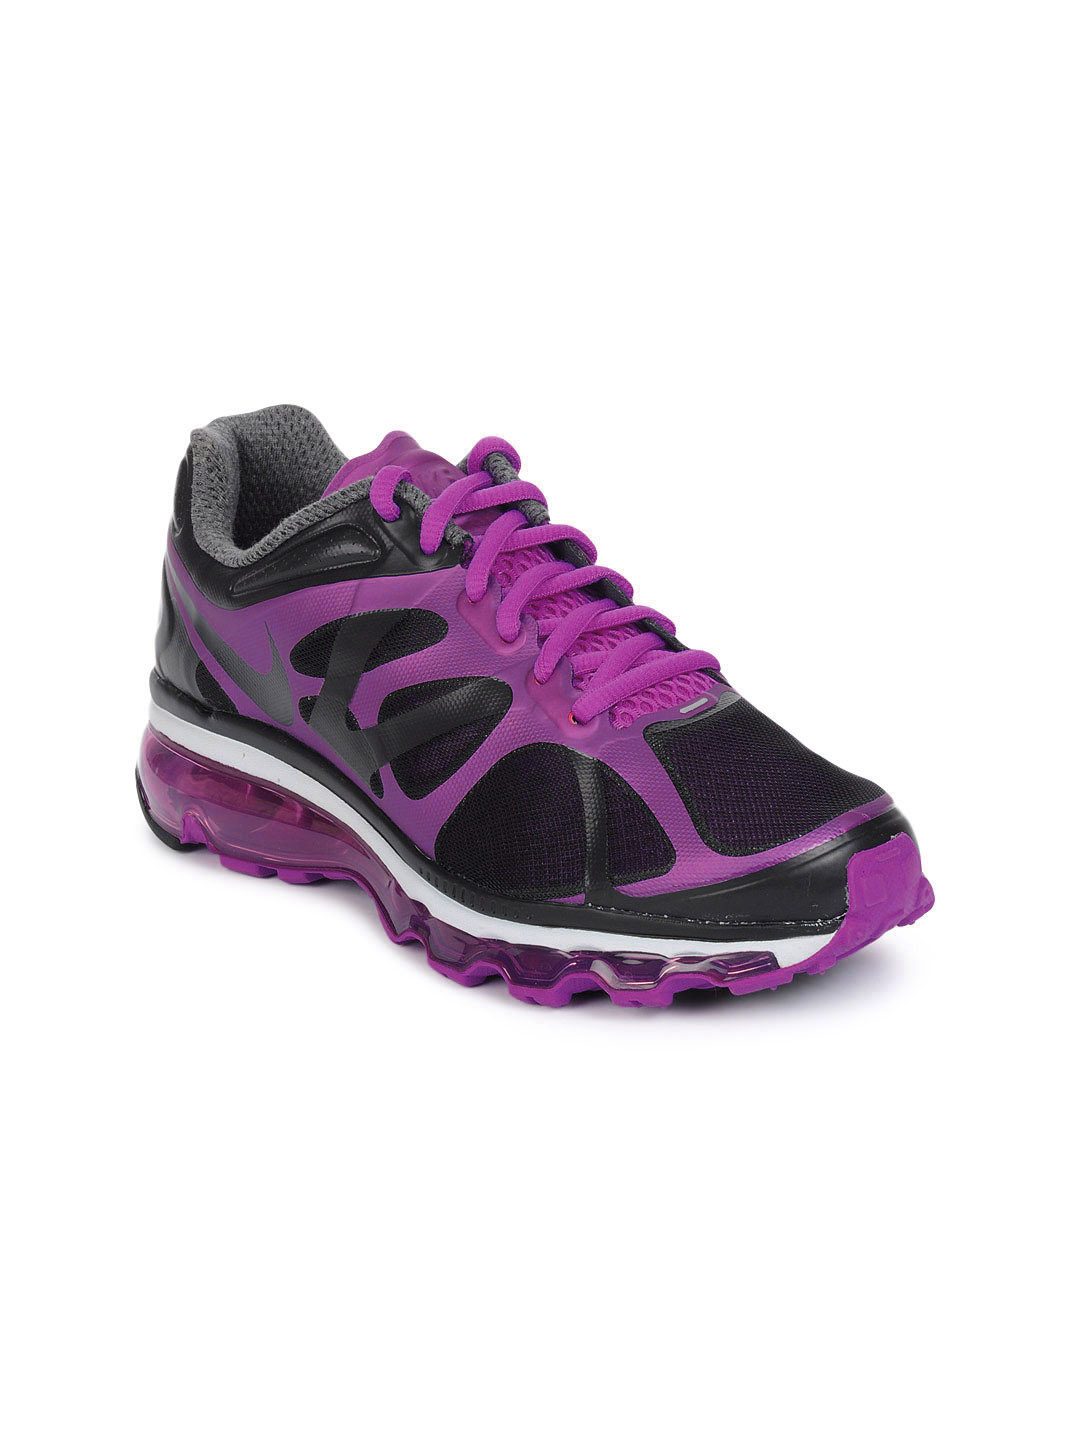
Nike Women Purple Air Max Sports Shoes
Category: Footwear / Shoes / Sports Shoes
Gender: Women
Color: Purple
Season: Summer 2012
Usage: Sports